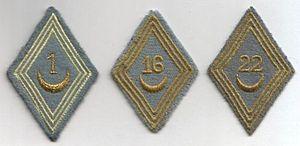
Le 1er Régiment de Tirailleur d'Épinal (sous-officier) - Le 16e Régiment de Tirailleur Tunisiens (troupe) - Le 22e Régiment de Tirailleur Algériens (troupe) écussons modèle 1945.
Les tirailleurs algériens, appelés aussi Turcos, étaient des unités d'infanterie appartenant à l'Armée d'Afrique qui dépendait de l'armée de terre française. Ces unités à recrutement majoritairement indigène venues d'Algérie française ont existé de 1842 à 1964.